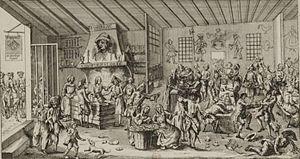
Le cabaret de Ramponeau vers 1761
La Courtille était un célèbre lieu de plaisir parisien de jadis, situé vers l'emplacement du carrefour de Belleville, en bas de l'actuelle rue de Belleville et en haut de la rue du Faubourg-du-Temple. C'était le point de départ de la très fameuse descente de la Courtille.